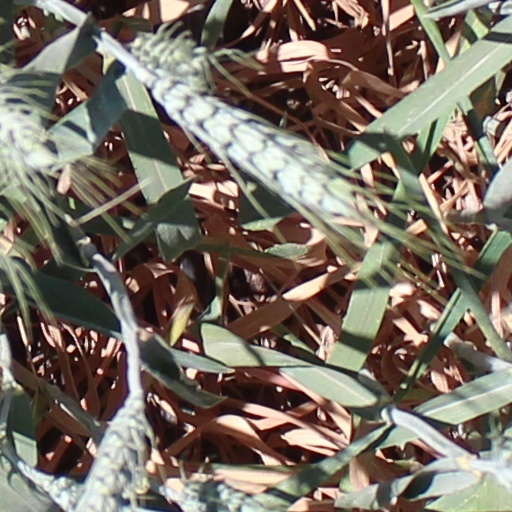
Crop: wheat